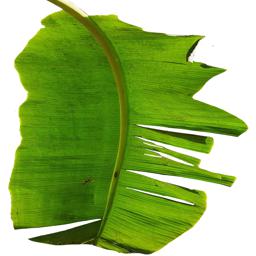
Label: MALBHOG LEAF